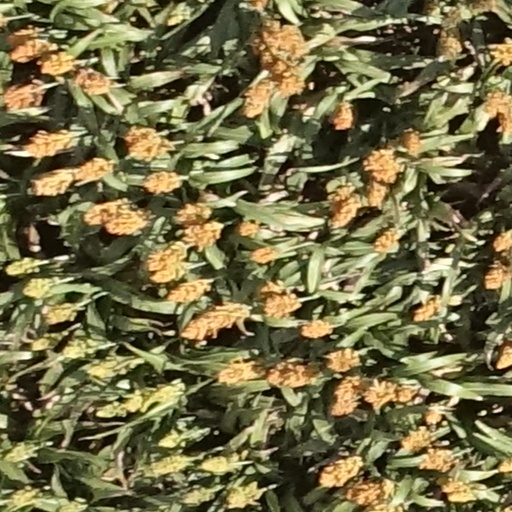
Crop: sorghum